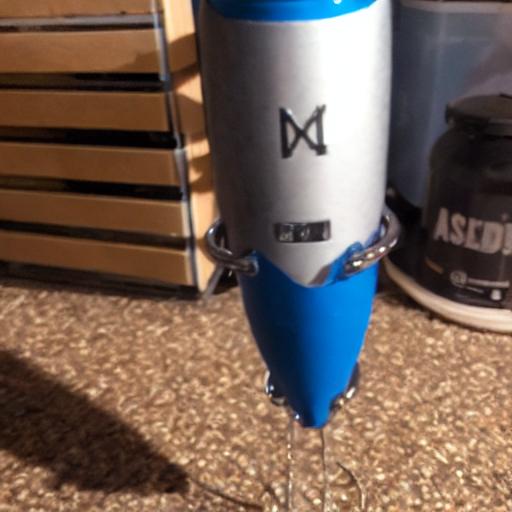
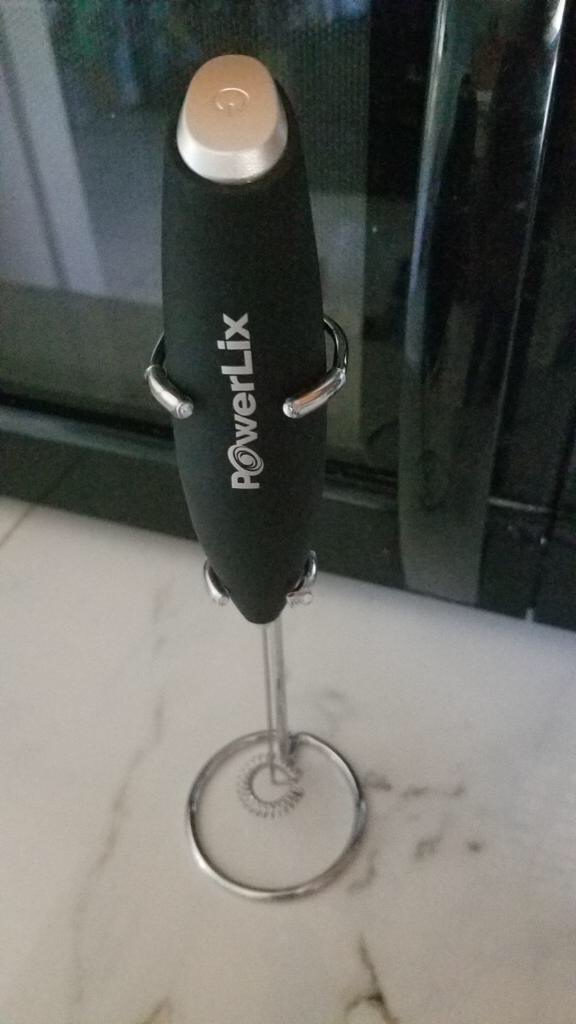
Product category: items_mixer
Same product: no